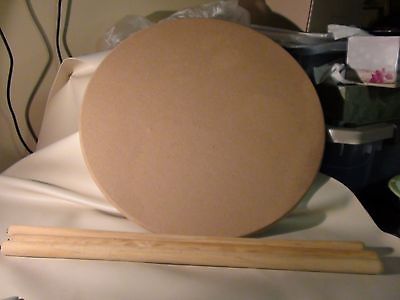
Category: table